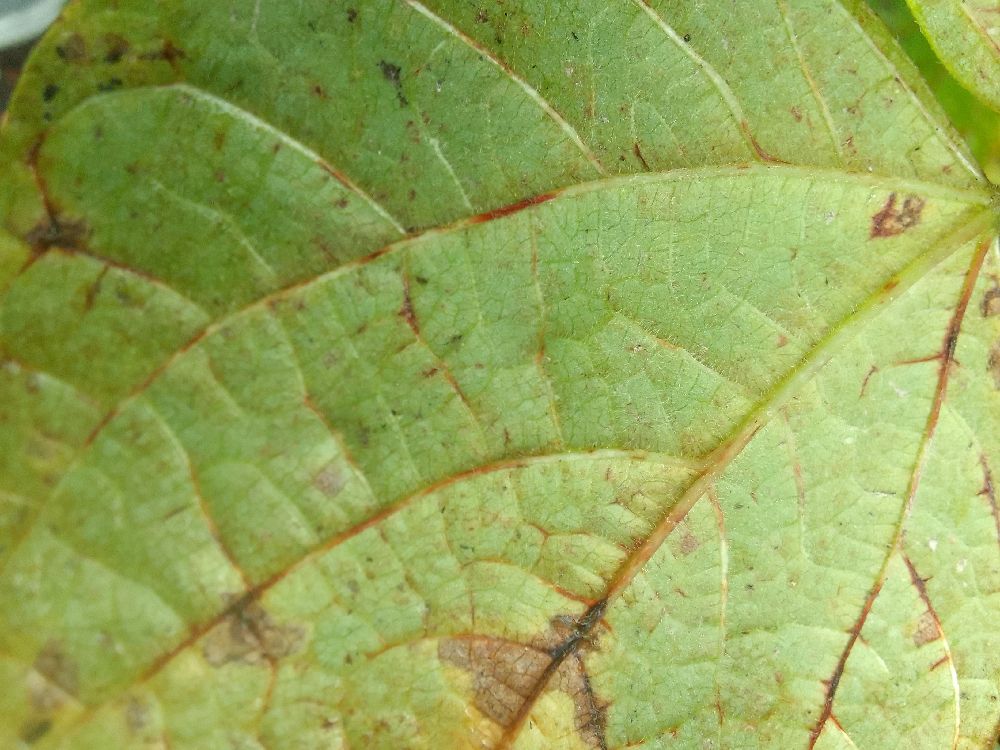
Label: anthracnose